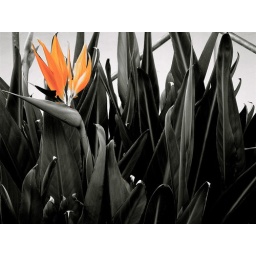
flower called bird of paradise in florida